Coffee production in Vietnam

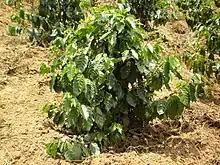
"Arabica" in Vietnam

In 2023, Vietnam exported 1.62 million tons of coffee. Vietnam is the second largest producer in the world after Brazil, with Robusta coffee accounting to 97 per cent of Vietnam's total output. However, coffee farmers in Vietnam have always experienced cycles of boom and bust since the 1980s, making the industry a highly volatile one. Despite the fluctuating global coffee prices, importing countries continue paying a steady price while coffee farmers from exporting countries experience the daily price range.